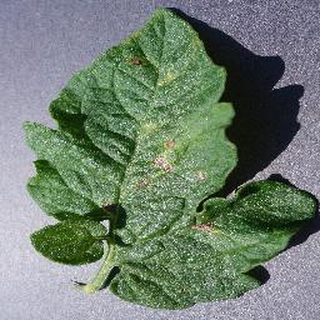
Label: tomato_septoria_leaf_spot